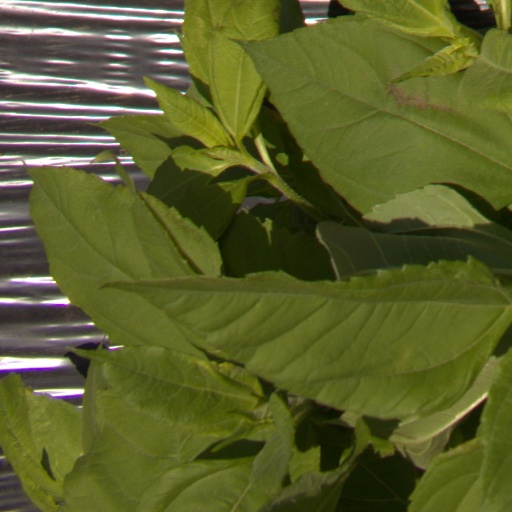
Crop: Jerusalem artichoke